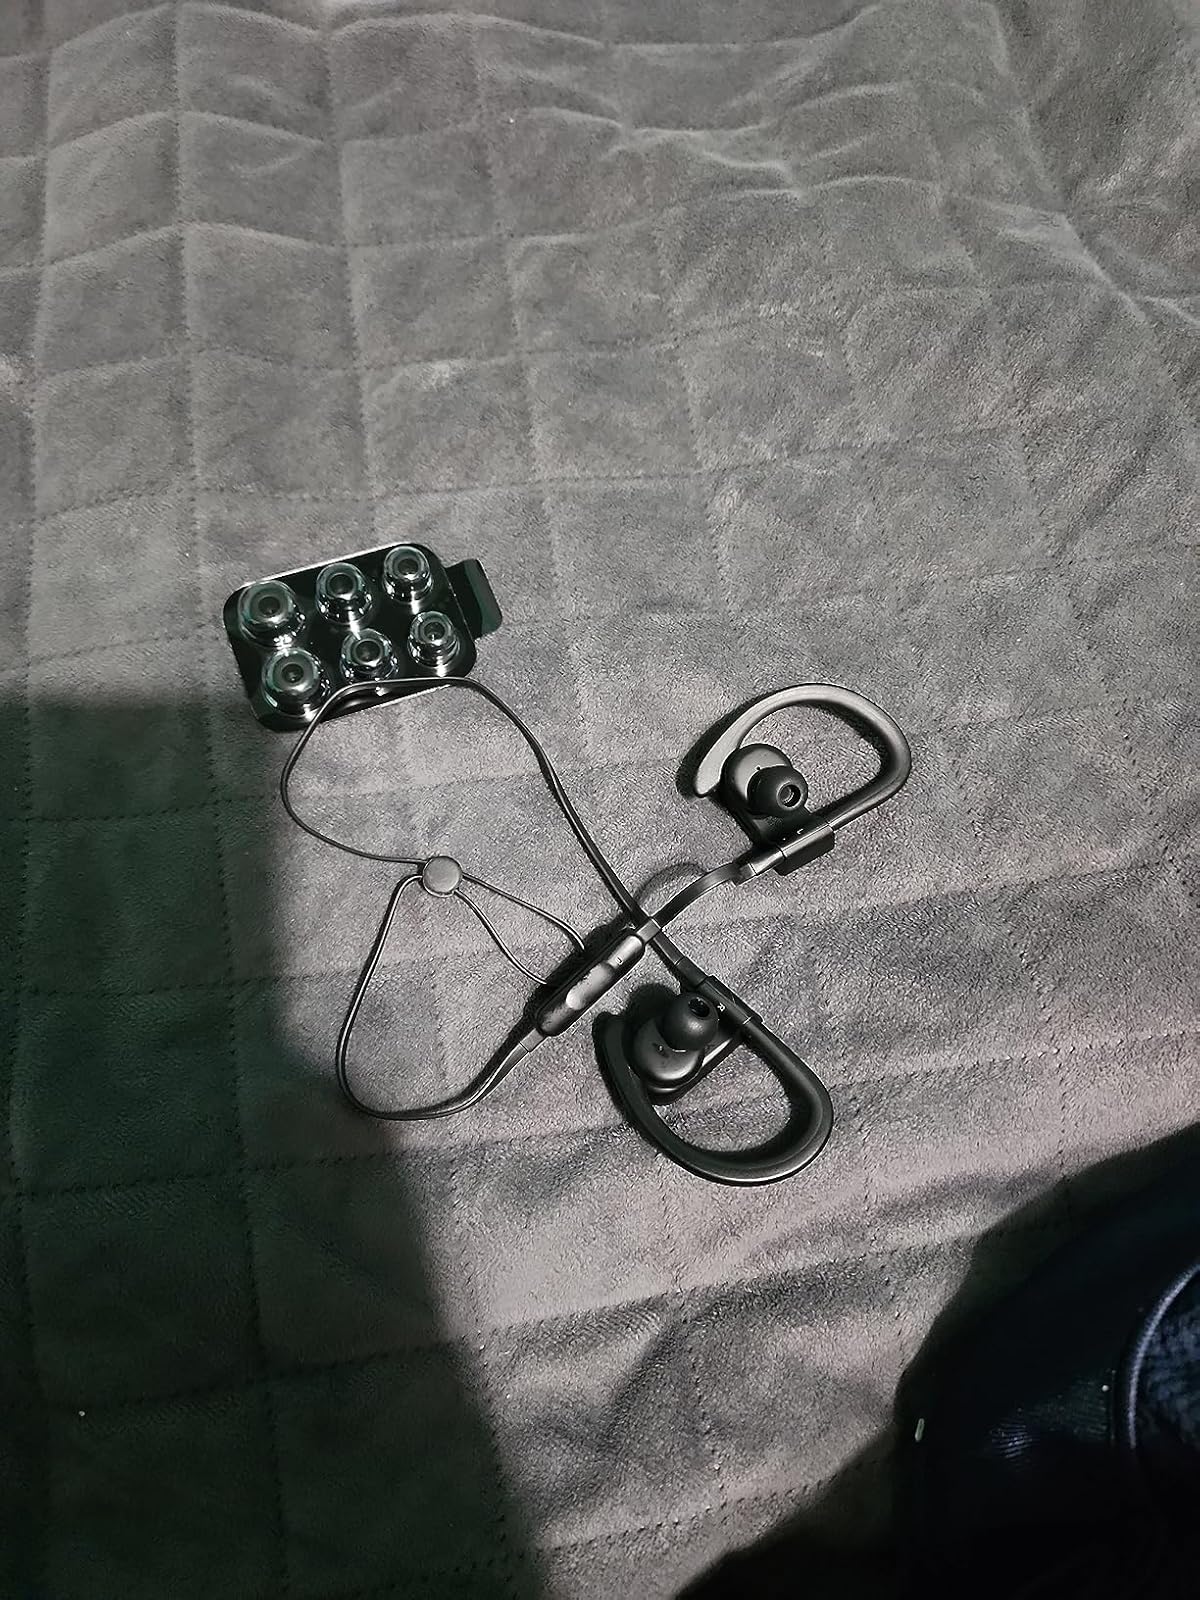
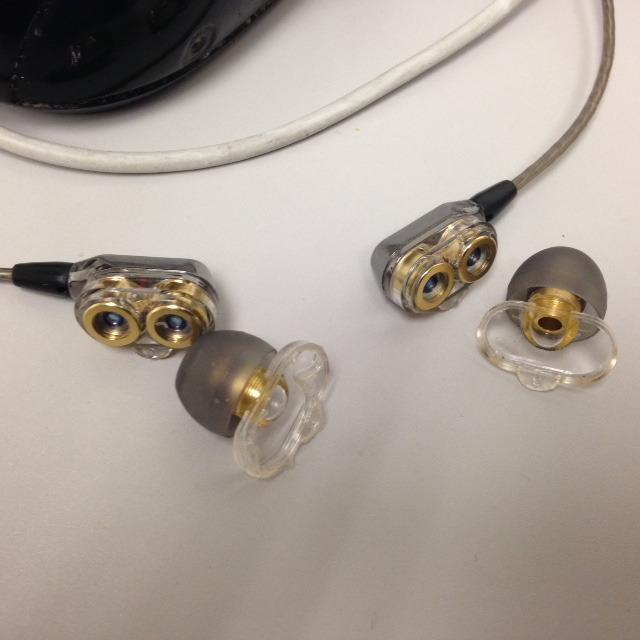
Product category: headphones
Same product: no